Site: brandenburg
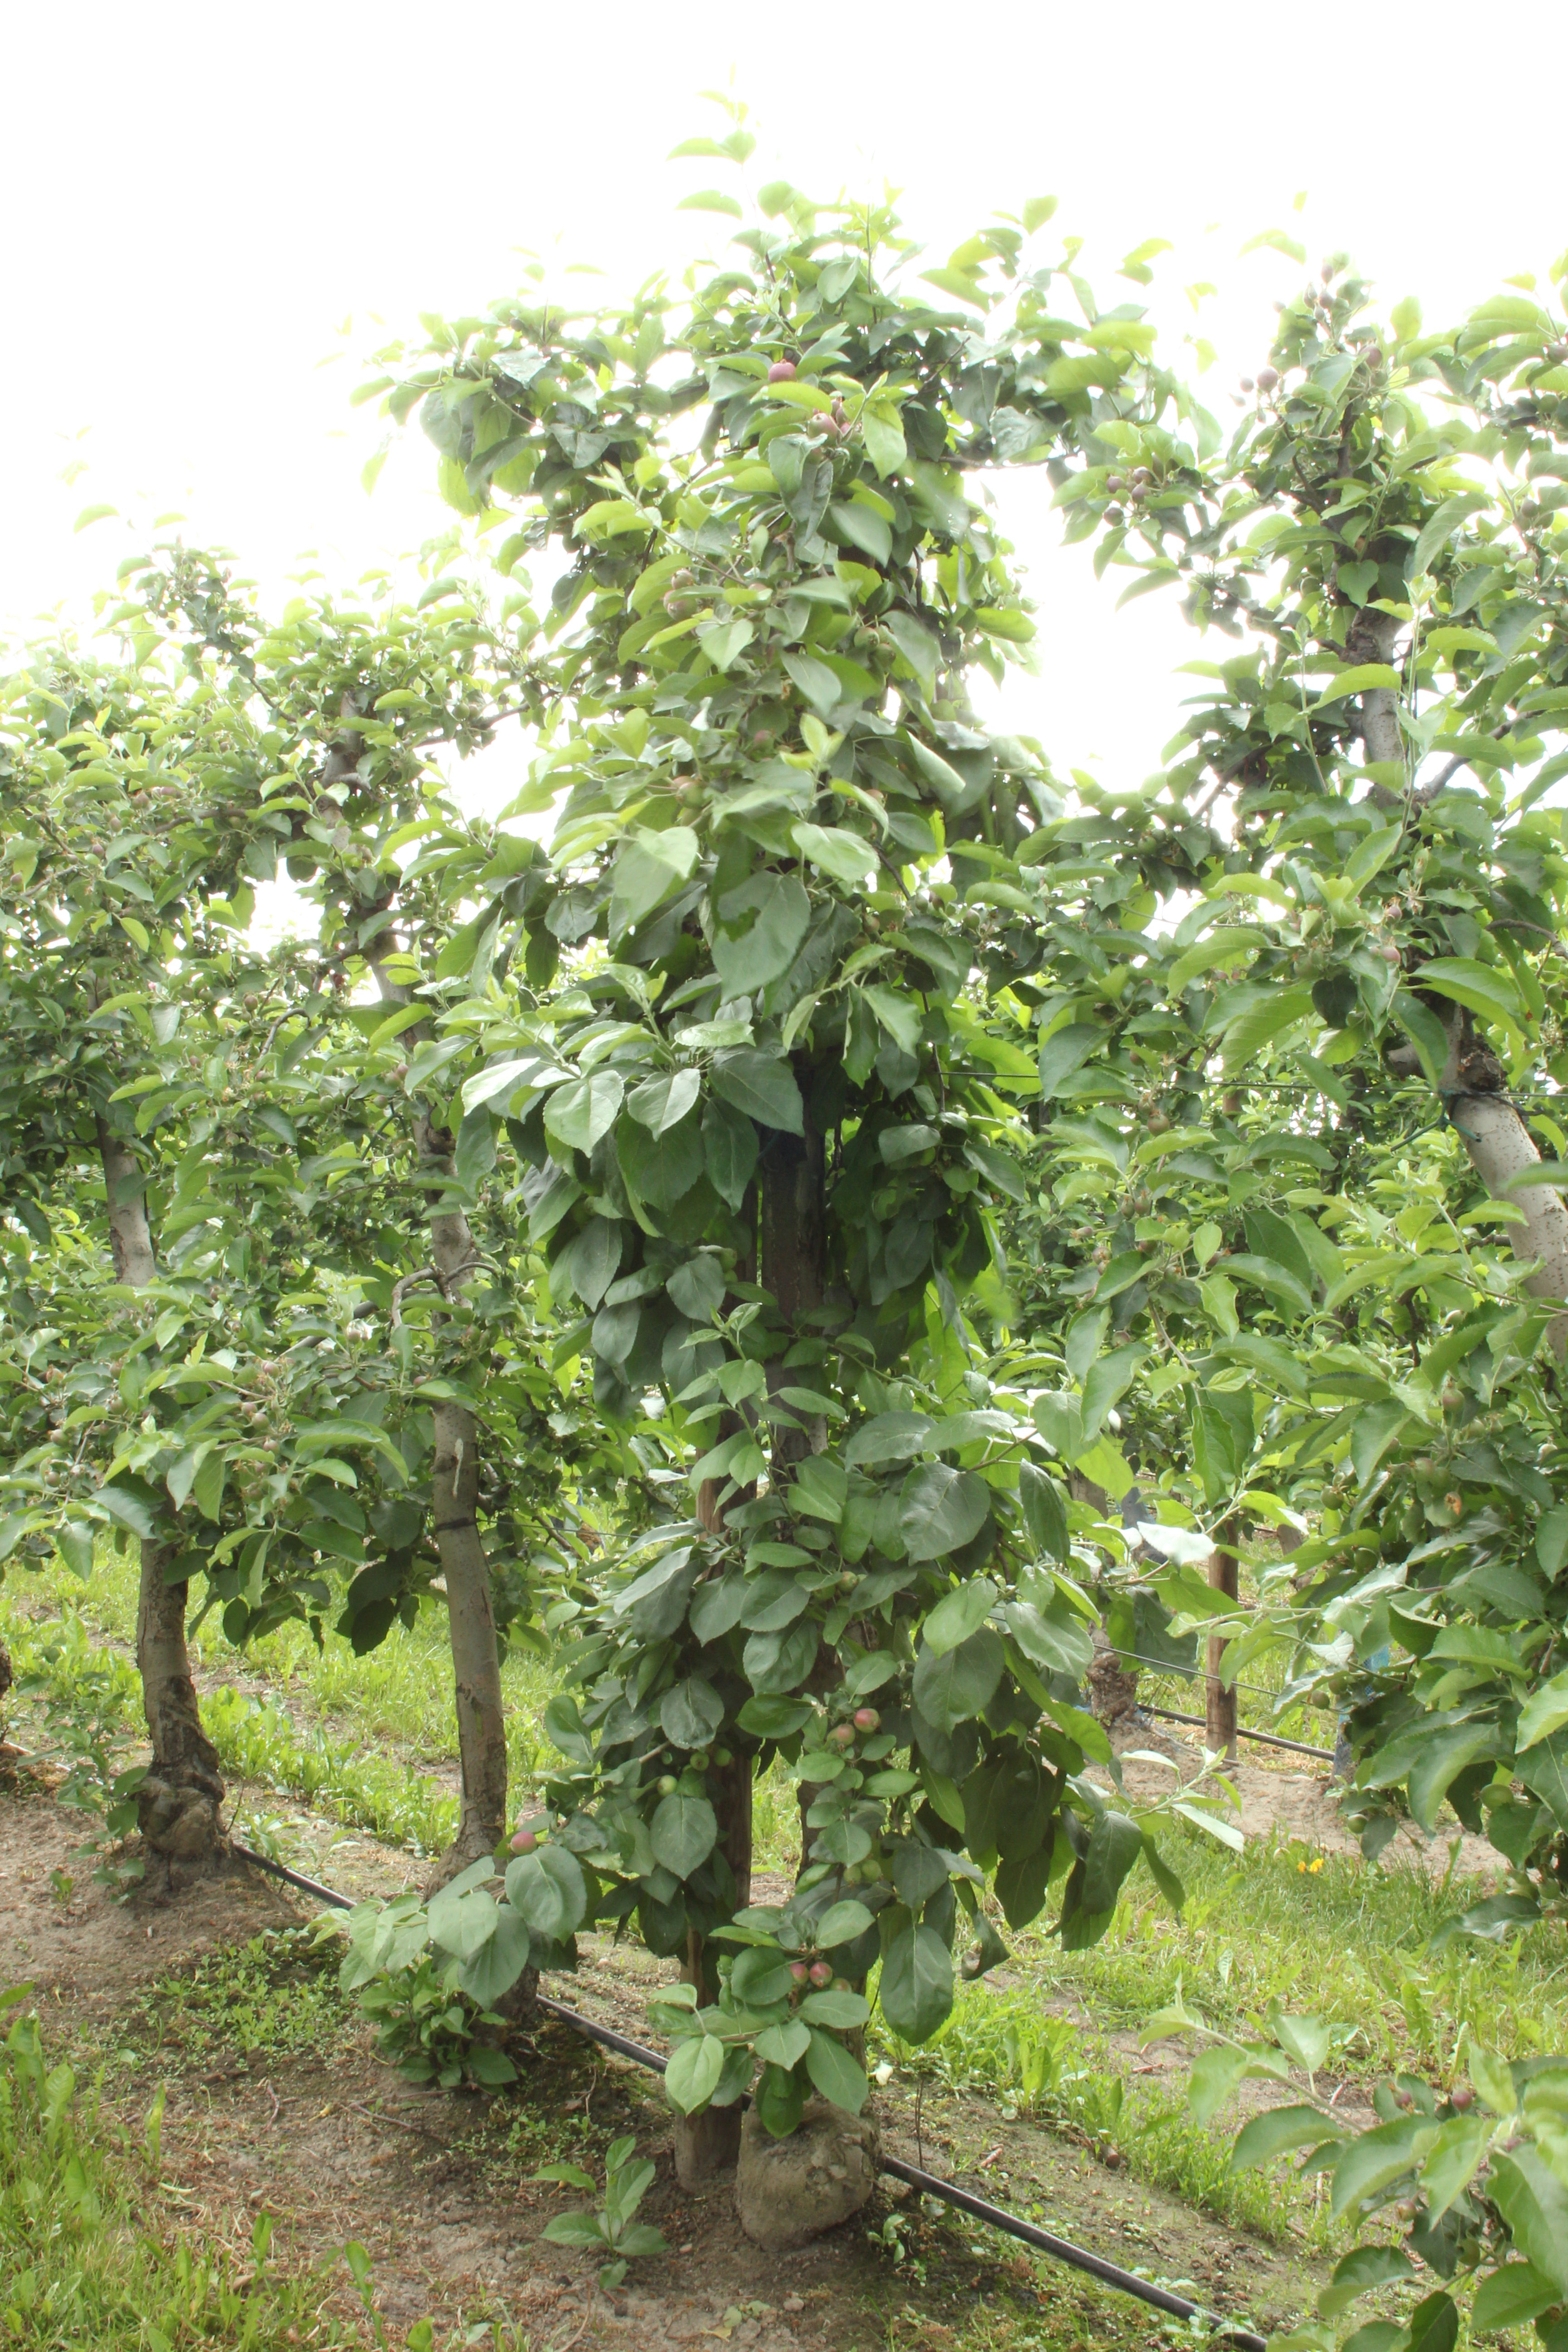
Growth stage (BBCH 72): Development of fruit